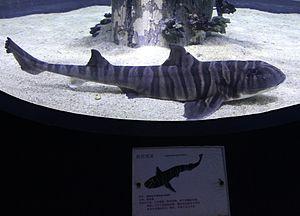
Le genre Heterodontus est un genre de requins primitifs. La famille et l'ordre de ce groupe sont monotypiques.
Le requin dormeur zèbre est un requin de la famille des requins primitifs hétérodontidés, décrit en 1831 par John Edward Gray.
En zoologie, le nom vernaculaire Requin dormeur désigne plusieurs espèces de requins.